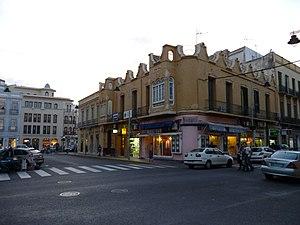
Monir Mohand Mohamedi El Kajoui, couramment appelé « Munir », né le 10 mai 1989 à Melilla, est un footballeur international marocain, évoluant au poste de gardien de but au Málaga CF. Il possède également la nationalité espagnole.